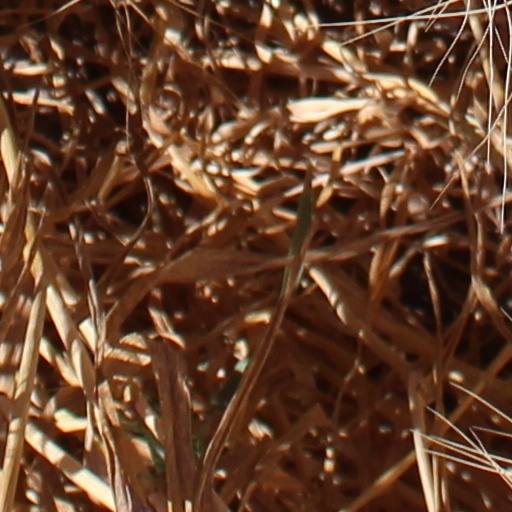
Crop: wheat